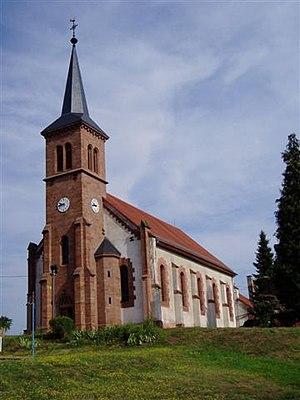
Rolbing est une commune française située dans le département de la Moselle, en Lorraine, dans la région administrative Grand Est. Le village fait partie du pays de Bitche, du parc naturel régional des Vosges du Nord et du bassin de vie de la Moselle-est.
L'église Saint-Vincent-de-Paul se situe dans la commune française de Rolbing et le département de la Moselle.